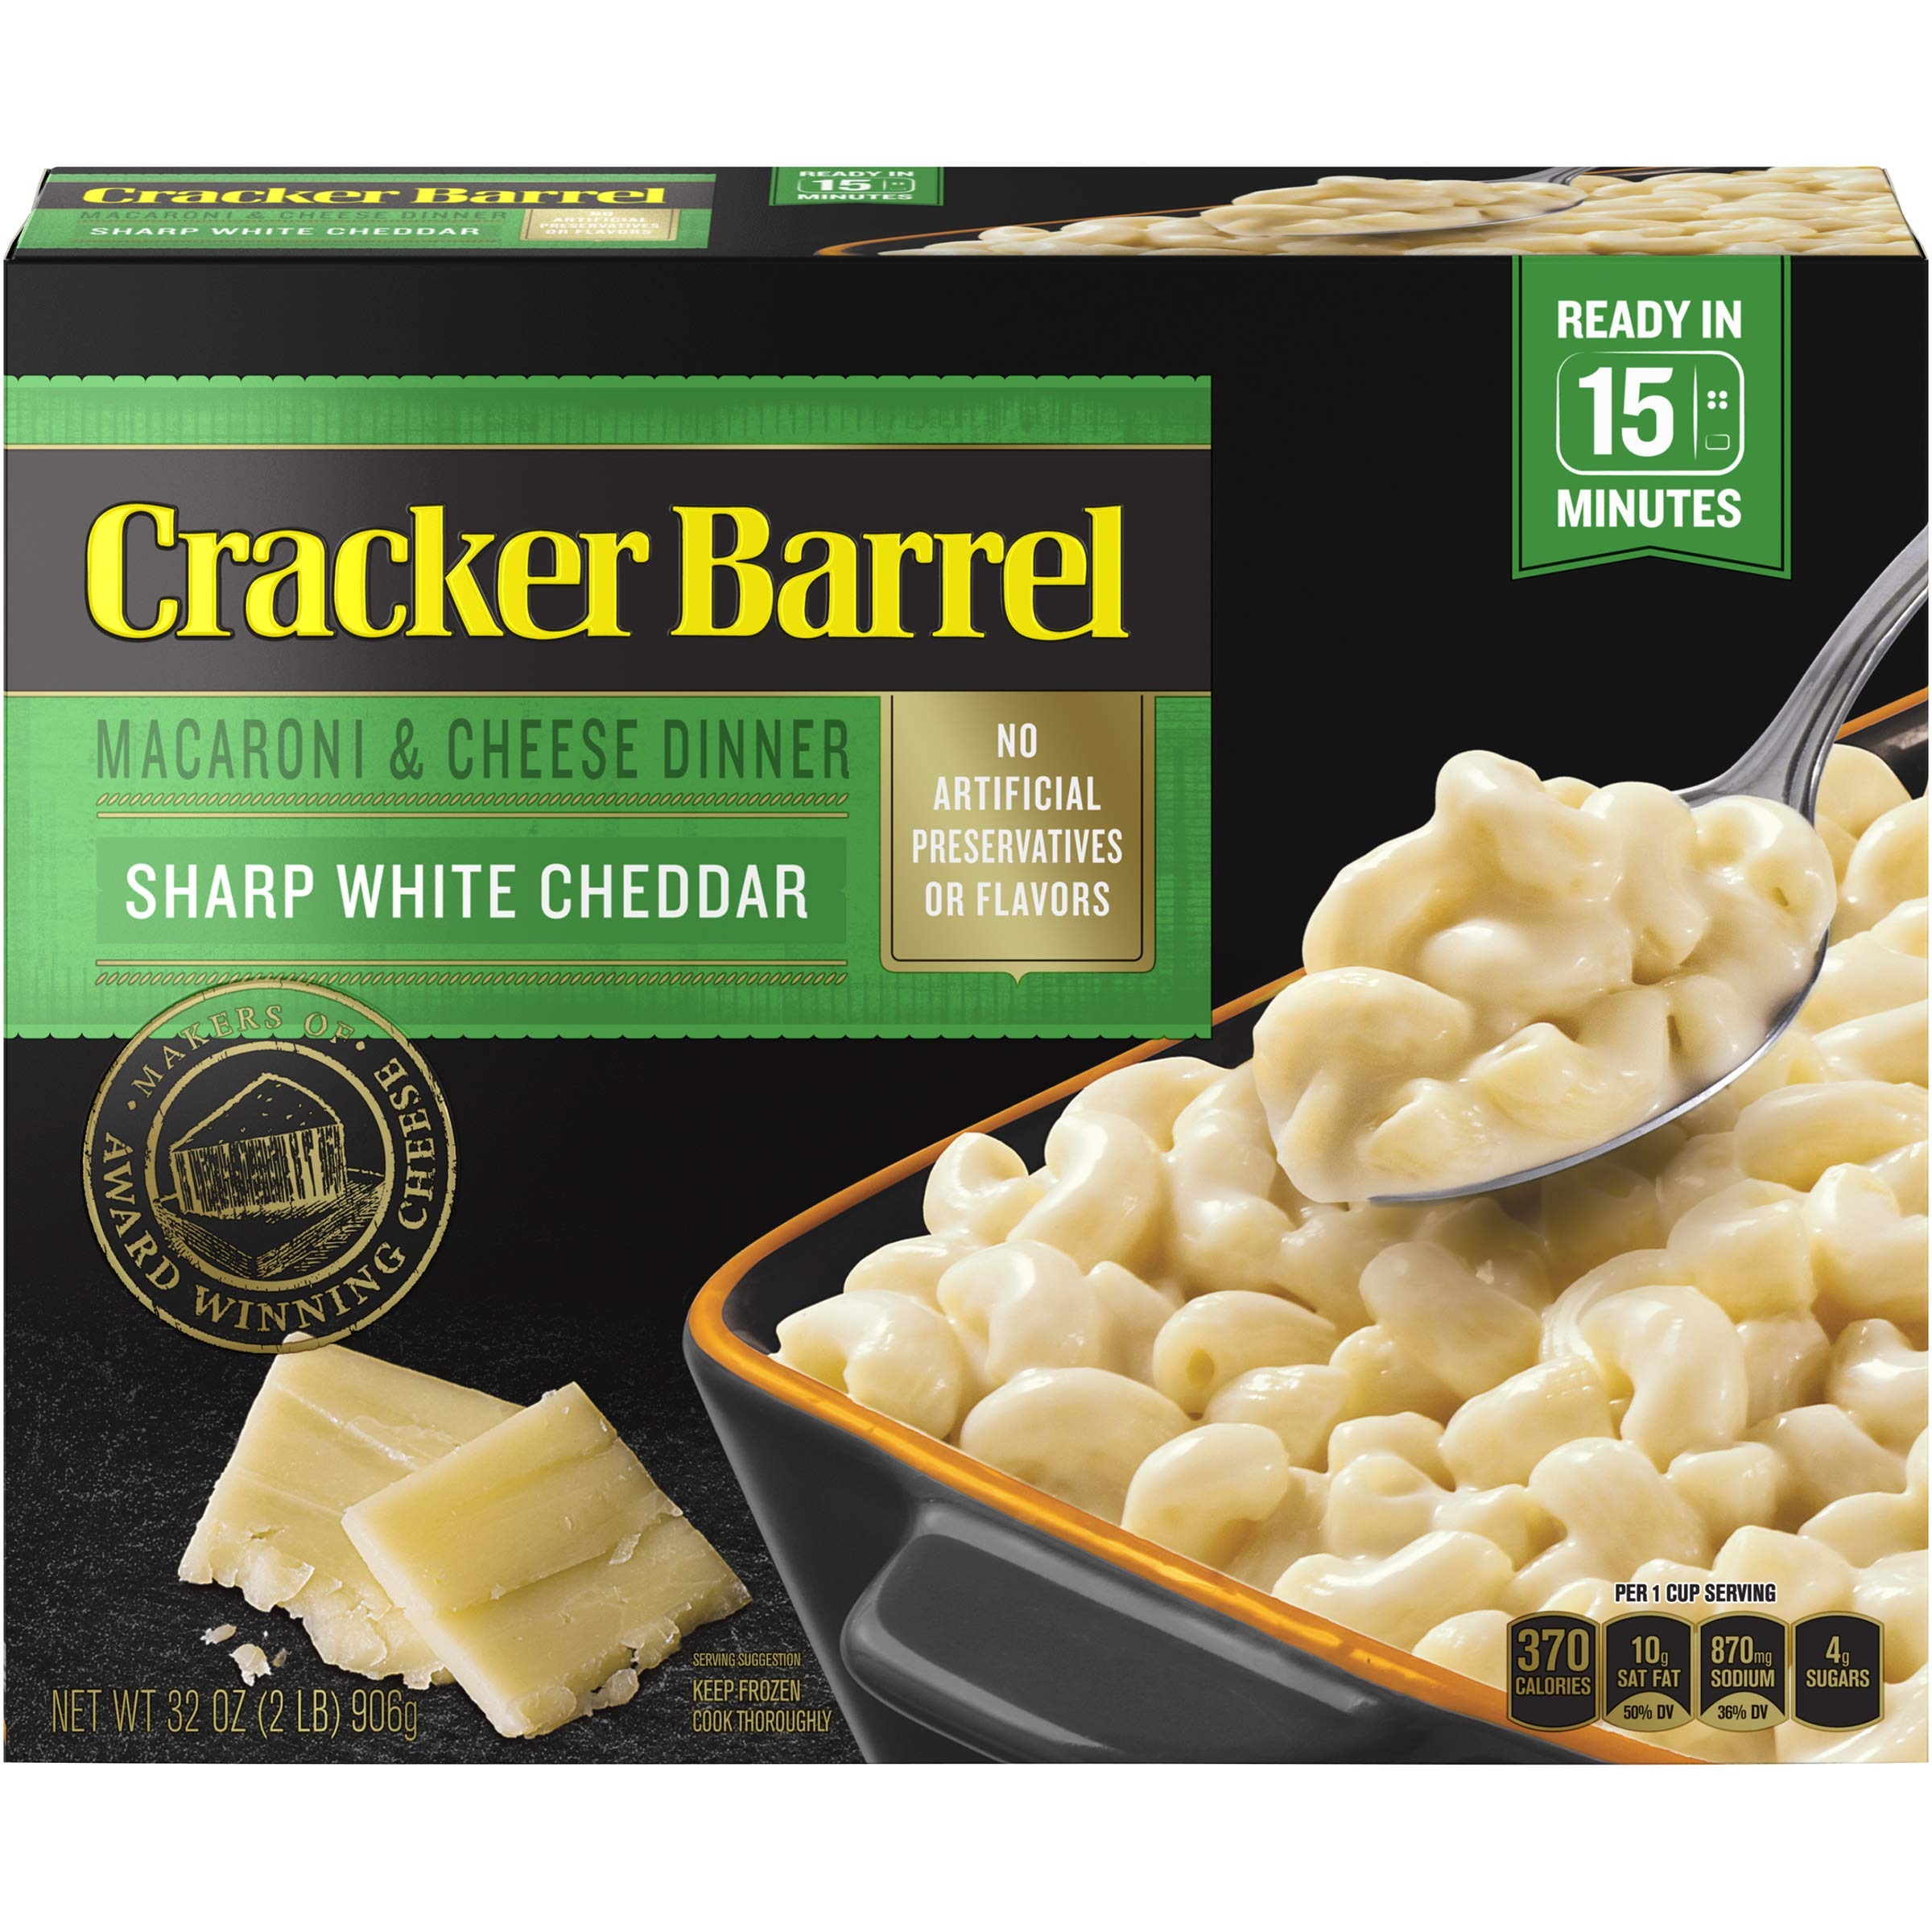
Item Name: Cracker Barrel Sharp White Cheddar Macaroni and Cheese Dinner (32 oz Box)
Bullet Point 1: One 32 oz. box of Cracker Barrel Sharp White Cheddar Macaroni and Cheese
Bullet Point 2: Cracker Barrel Sharp White Cheddar Macaroni and Cheese is made with award winning cheese
Bullet Point 3: No artificial preservatives or flavors
Bullet Point 4: Includes a convenient tray for easy meal preparation
Bullet Point 5: Microwave for 15 minutes or bake for 65 minutes
Value: 32.0
Unit: Ounce

Price: 3.87